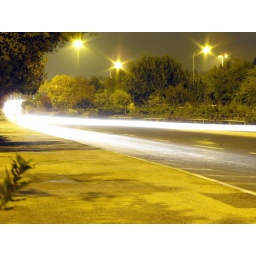
Night shots from a bridge over Begin North highway, at the Ben Gurion quarter and on Ben Zvi road